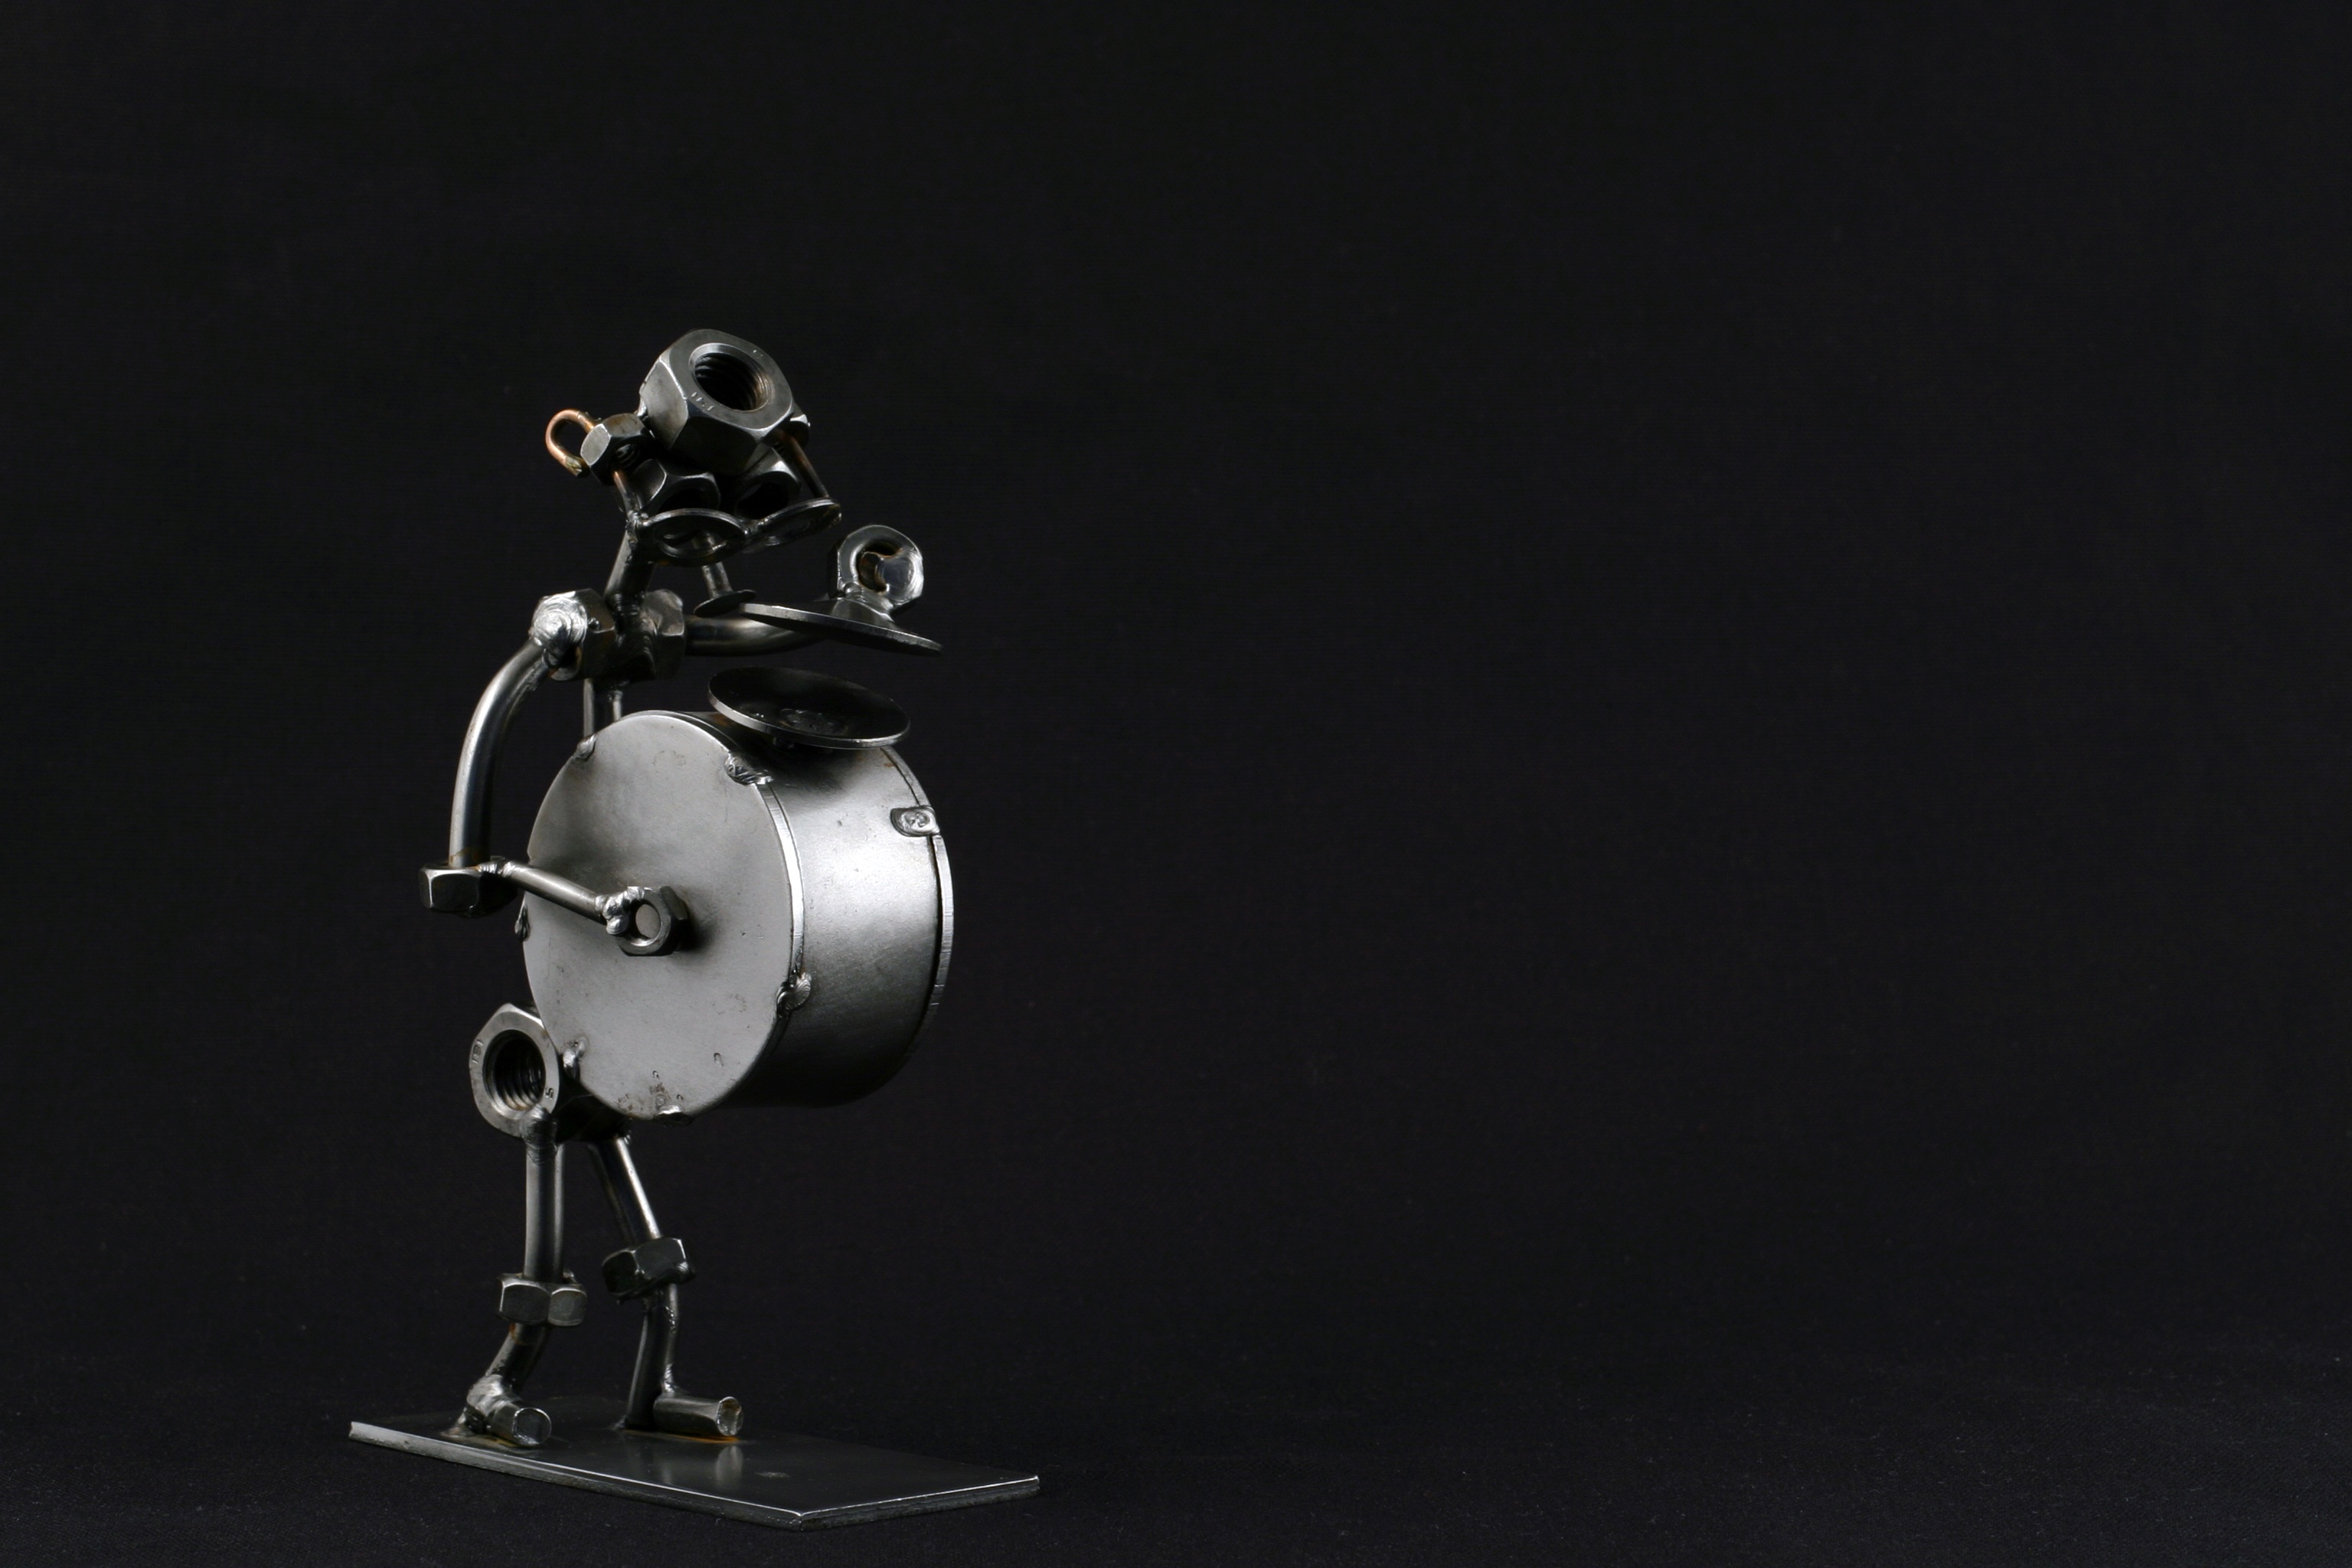
music, metal, darkness, black, drum, sculpture, figure, figurine